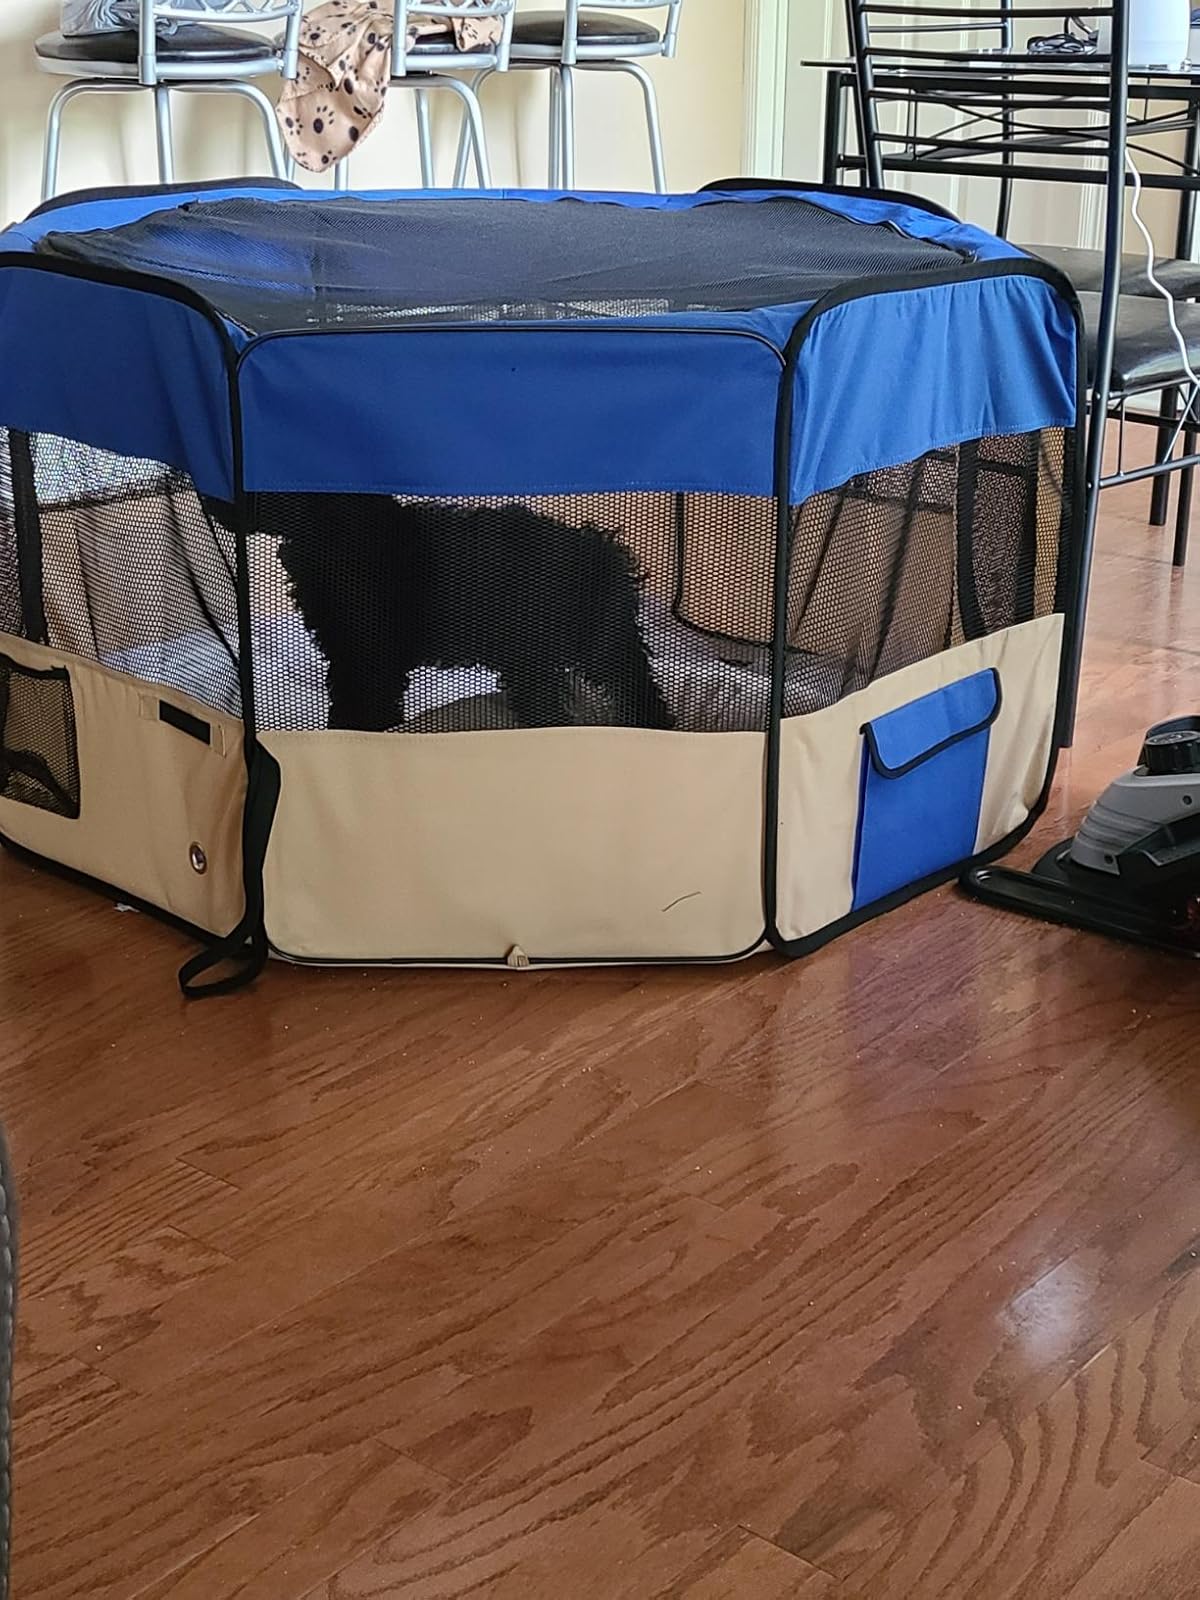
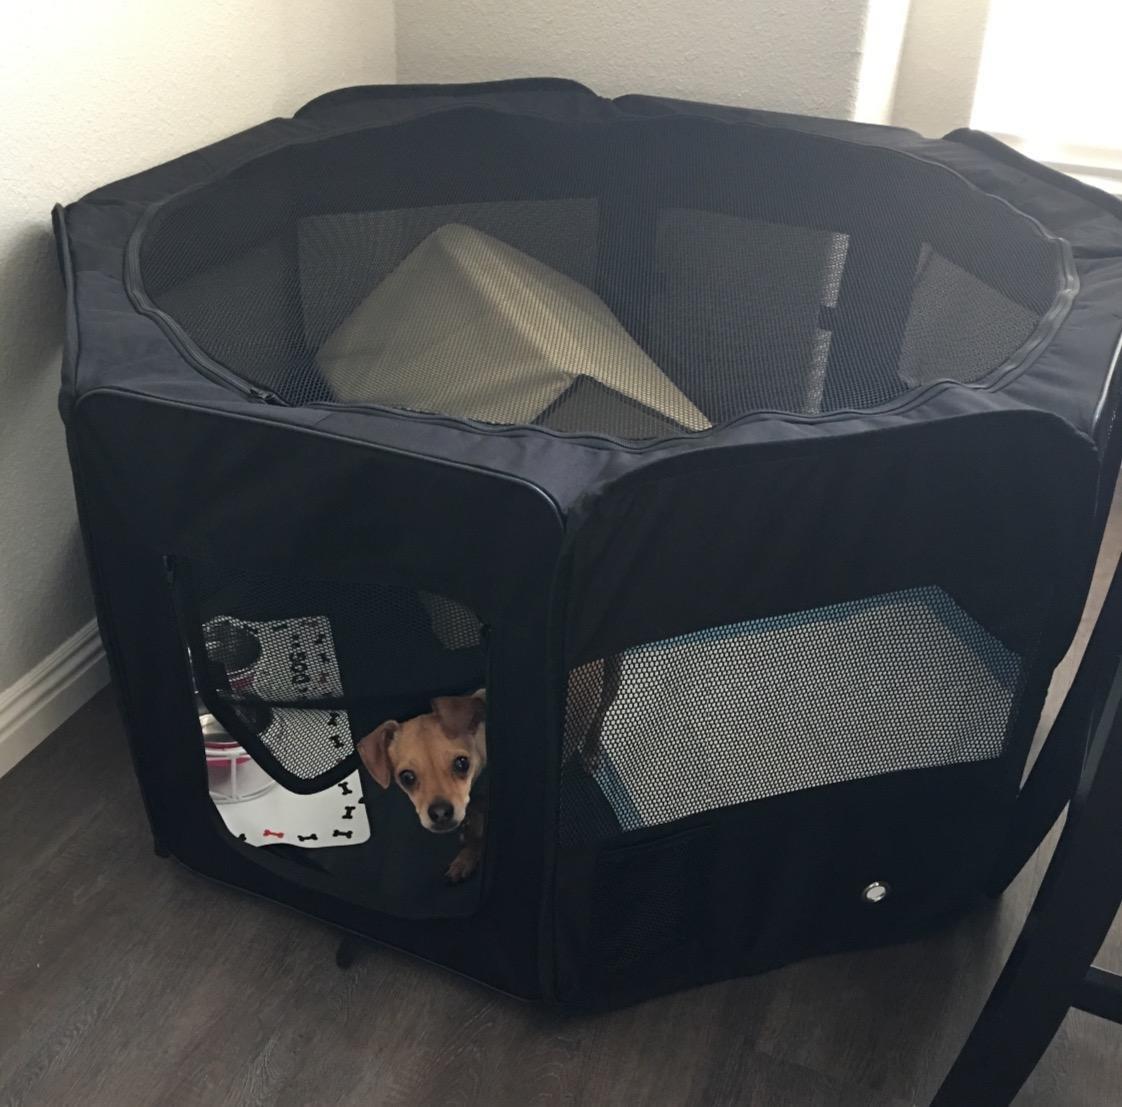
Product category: items_kennel
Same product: no